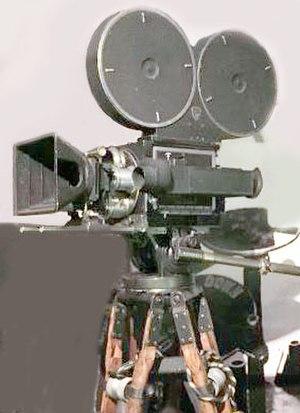
Caméra MITCHELL NC (1935).
La Mitchell est une caméra de cinéma professionnelle à pellicule argentique fabriquée à Los Angeles à partir de 1919, qui fut l’appareil de prise de vues cinématographique de base des studios de cinéma américains et fut diffusée également en Europe, jusqu’à l'arrêt de sa production à la fin des années 1970.